Strings (band)

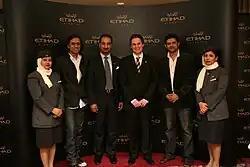
Strings signed a one-year partnership with Etihad Airways (based in Abu Dhabi, United Arab Emirates) as brand ambassadors in 2010.

In June 2010 Strings signed a one-year partnership with Abu Dhabi-based Etihad Airways as its brand ambassadors, promoting Pakistan in the global market with the band's music. Peter Baumgartner, chief commercial officer for Etihad Airways, said he was "looking forward to witnessing how the Etihad brand name reached across the world through the music of Strings." Vocalist Faisal Kapadia said, "It is not only about free air tickets. We needed something like this to promote the true image of Pakistan. We want to do concerts internationally, but it is very expensive. This deal will help to overcome that".